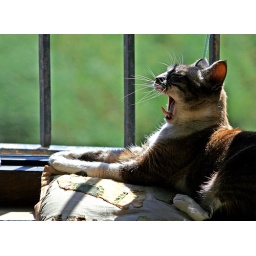
same as previous with a closer crop.My cat &amp;quot;Tosta&amp;quot; yawning by the window of the living room in summer time.